Jean-François Antonioli

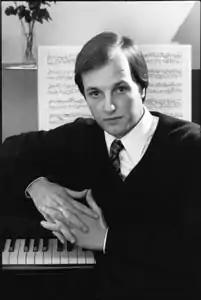
Jean-François Antonioli

Jean-François Antonioli (b. Lausanne, 25 February 1959) is a Swiss pianist, conductor and piano pedagogue.